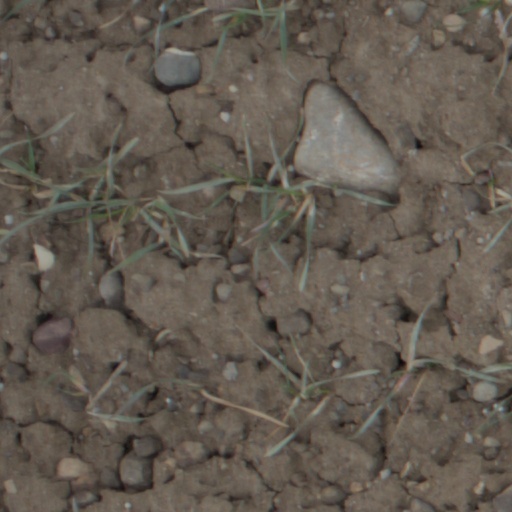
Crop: wheat